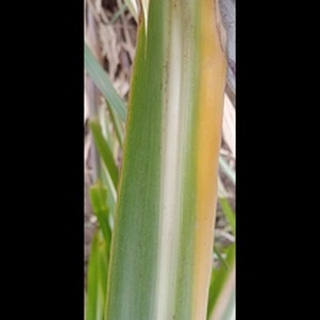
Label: sugarcane_yellow_leaf_disease